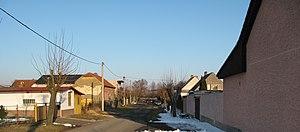
Vrbičany est une commune du district de Kladno, dans la région de Bohême-Centrale, en République tchèque. Sa population s'élevait à 214 habitants en 2020.